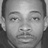
Emotion: neutral